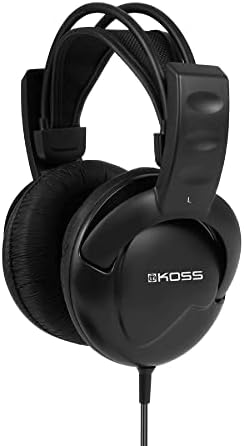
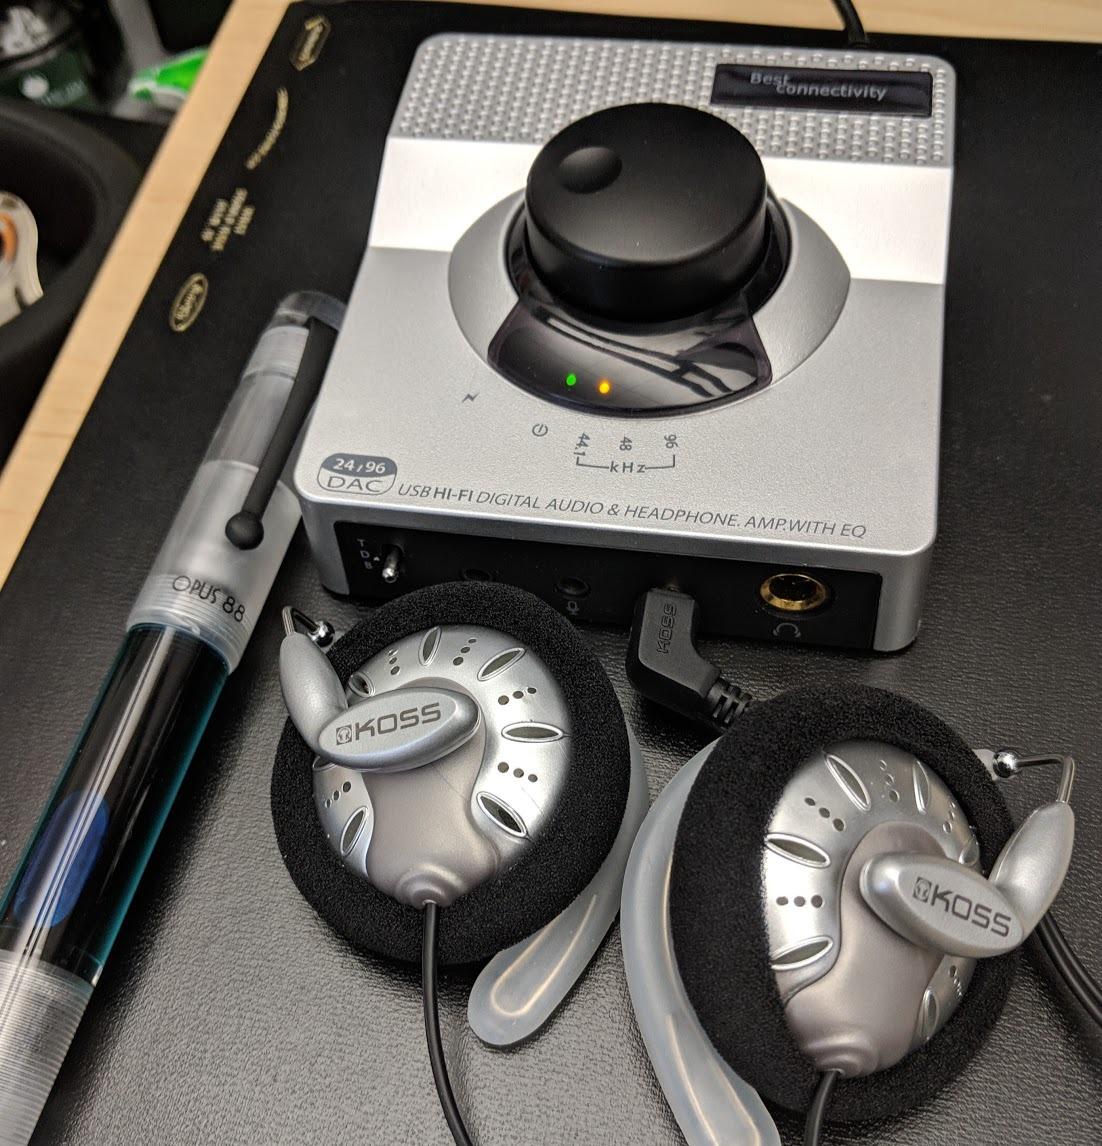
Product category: headphones
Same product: no